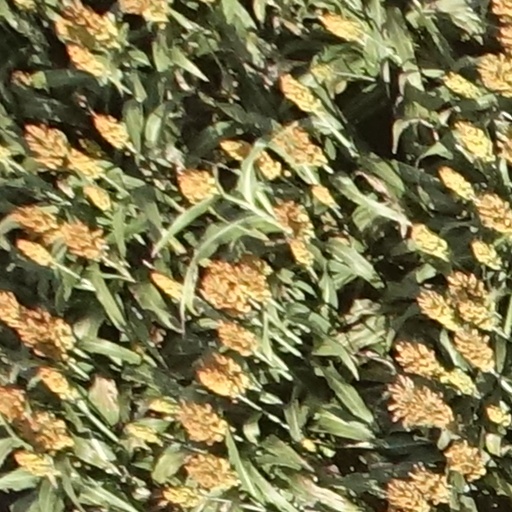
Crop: sorghum